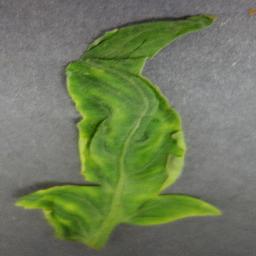
Label: Tomato___Tomato_Yellow_Leaf_Curl_Virus